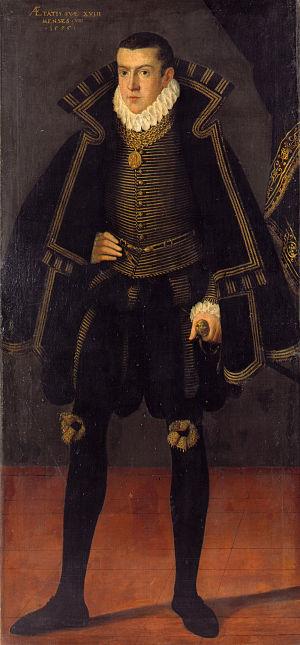
Frédéric des Deux-Ponts Vohenstrauss-Parkstein de la maison de Palatinat-Deux-Ponts fut Palatin des Deux-Ponts-Vohenstrauß-Parkstein de 1569 à sa mort.